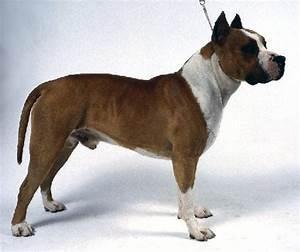
dog